Flavio Biondo

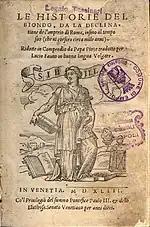
"Historiarum ab inclinatione Romanorum imperii decades", Italian translation by Lucio Fauno, 1543

Biondo's greatest works were "Italia illustrata" ("Italy Illuminated", written between 1448 and 1458, published 1474) and the "Historiarum ab inclinatione Romanorum imperii decades" ("Decades of History from the Deterioration of the Roman Empire", written from 1439 to 1453, published in 1483).